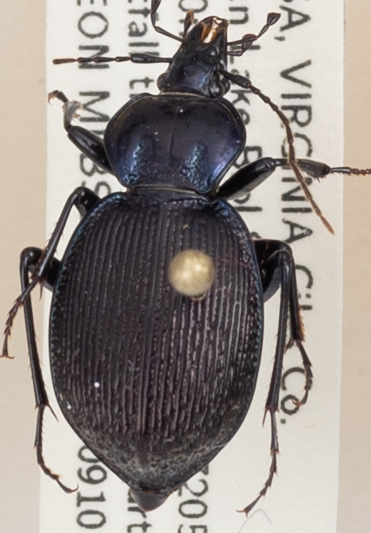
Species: Sphaeroderus stenostomus lecontei
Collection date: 2019-09-10
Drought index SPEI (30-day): -1.93
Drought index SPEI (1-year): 1.69
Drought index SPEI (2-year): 1.69